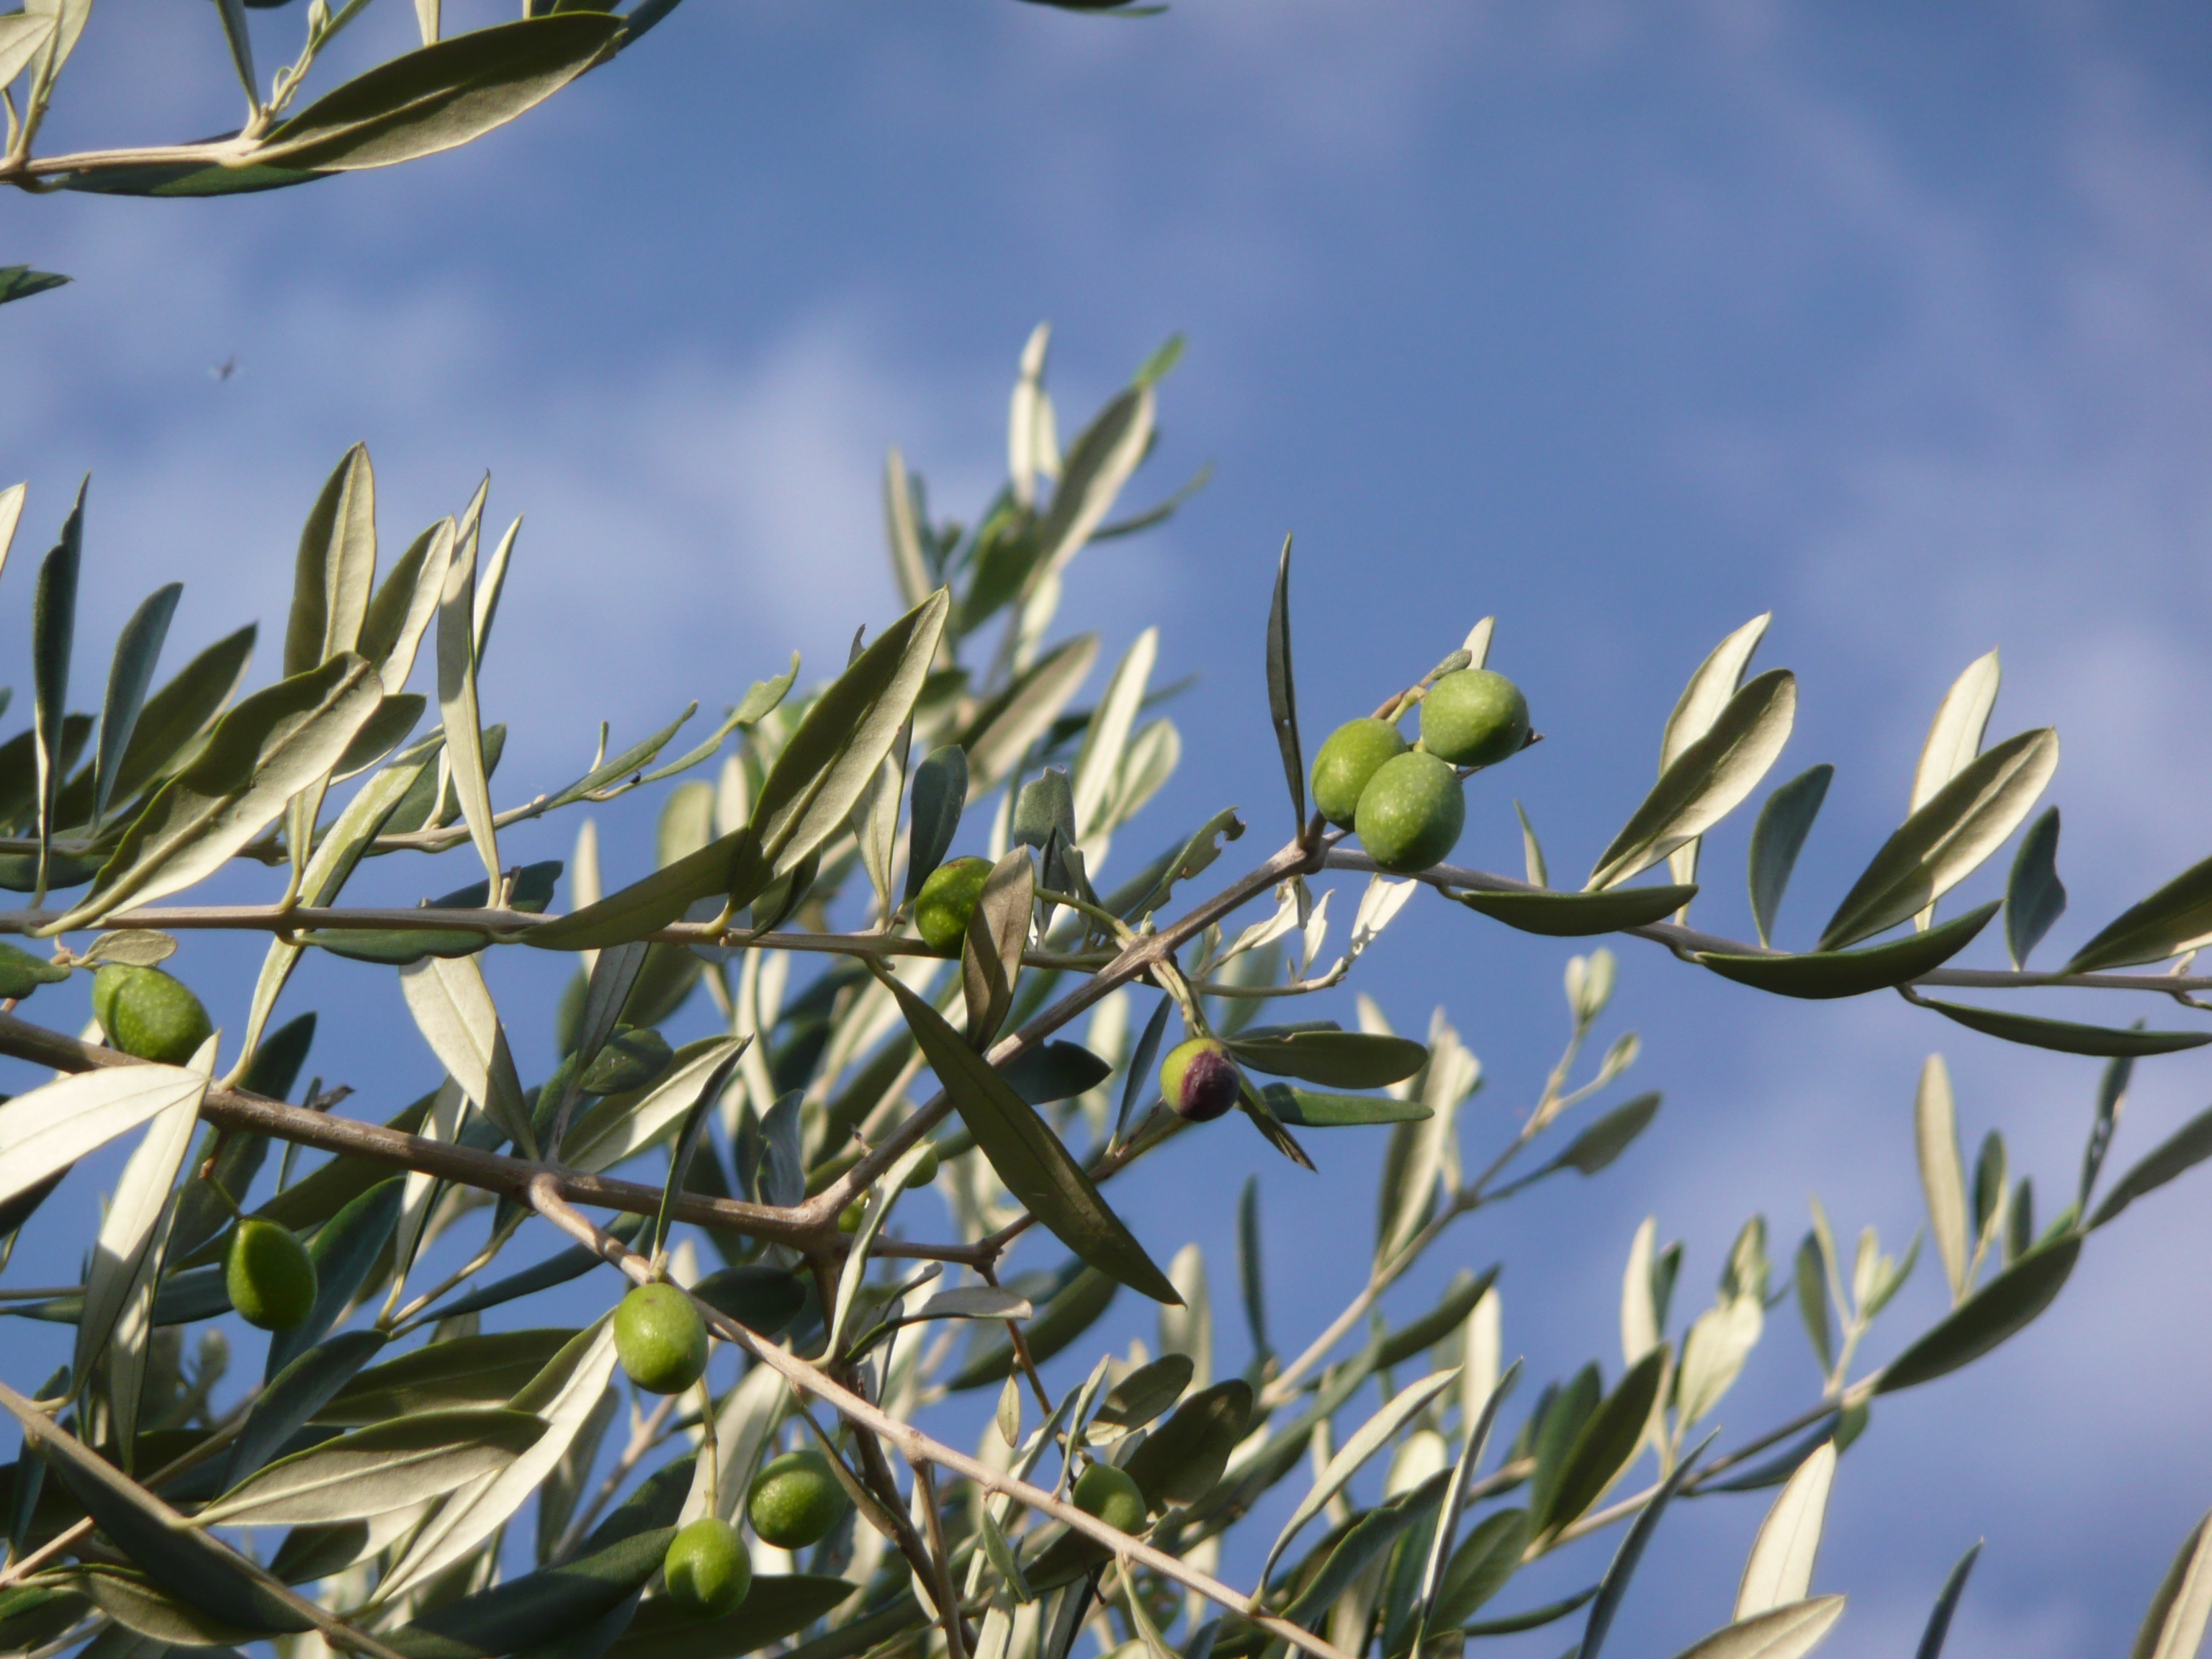
tree, grass, branch, blossom, plant, fruit, leaf, flower, food, green, produce, crop, tuscany, botany, flora, shrub, oil, campaign, olive tree, flowering plant, brands, grass family, land plant